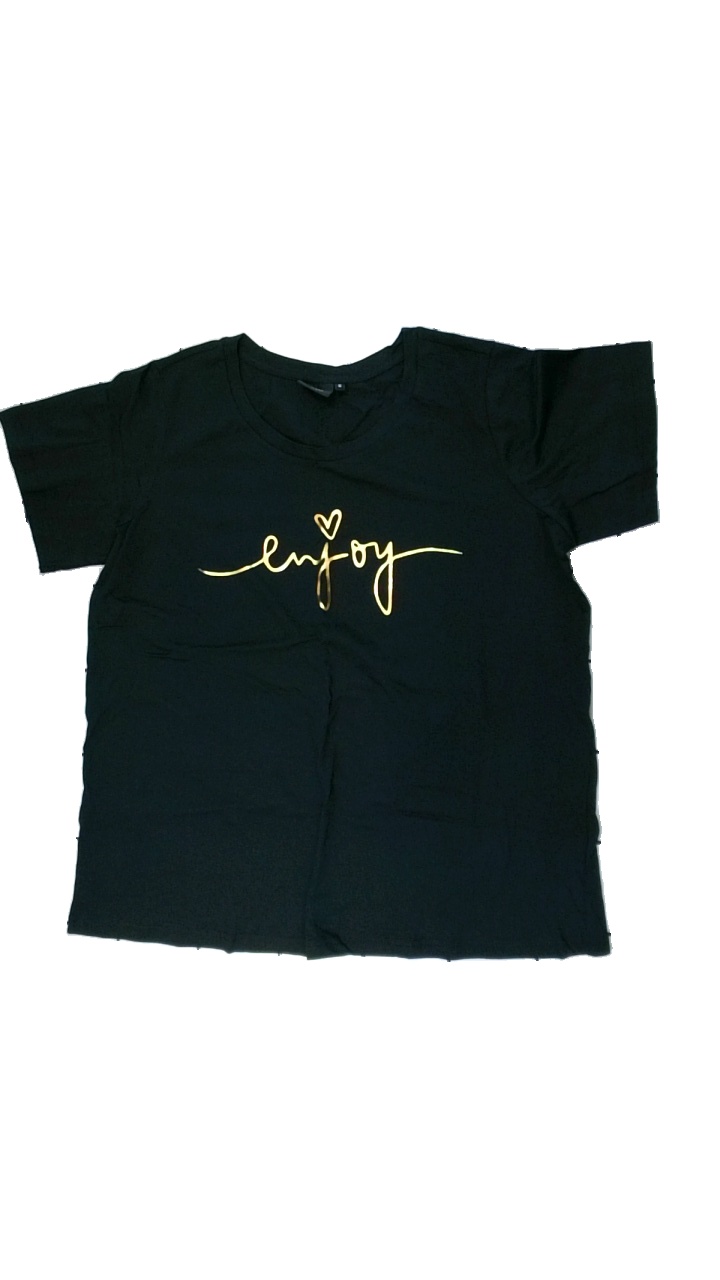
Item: T-shirt (Ladies)
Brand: Zizzi
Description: svart t-shirt med guldig text framtill
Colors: Black
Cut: Regular
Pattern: Other
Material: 100% cotton
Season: All
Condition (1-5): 5
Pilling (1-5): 5
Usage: Reuse
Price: <50